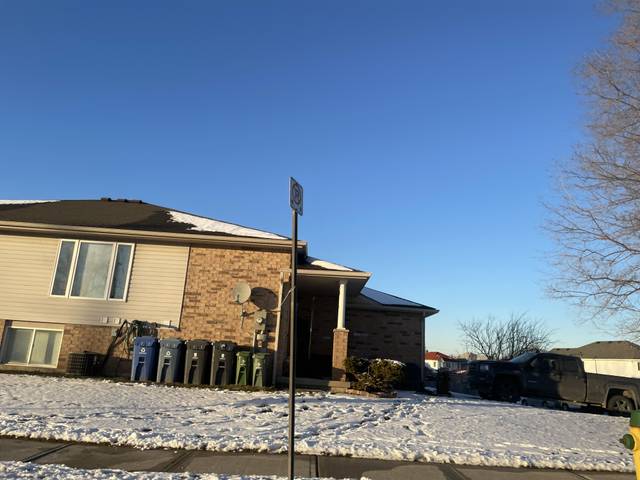
Region: Canada
Coordinates: 43.526, -80.284